Grammy Award for Best Dance Pop Recording

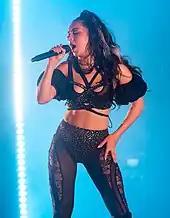
Current award recipient Charli XCX

The Grammy Award for Best Dance Pop Recording is an award presented by the Recording Academy to honor quality dance pop music performances in any given year. The award was presented for the first time at the 66th Annual Grammy Awards in 2024, as a complement to the Grammy Award for Best Dance/Electronic Recording and the first new category honoring dance/electronic music since 2005. It was originally presented as Best Pop Dance Recording, but received its current name as of the 67th Annual Grammy Awards.